Iraq War

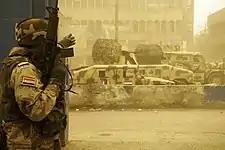
An Iraqi soldier and vehicles from the 42nd  Brigade, 11th Iraqi Army Division during a firefight with armed militiamen in the Sadr City district of Baghdad 17 April 2008

Historically, the daily counts tallied by "The New York Times" underestimated the total death toll by 50% or more when compared to studies by the UN, which rely upon figures from the Iraqi Health Ministry and morgue figures.